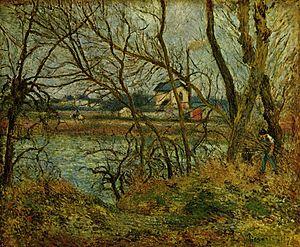
Pontoise est une commune française située en région Île-de-France, sur la rive droite de l'Oise, à environ vingt-cinq kilomètres au nord-ouest de Paris.